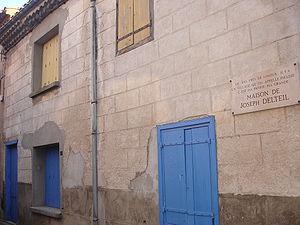
France, Aude (11), Pieusse, Maison de joseph Delteil
Joseph Delteil est un écrivain et poète français né le 20 avril 1894 à Villar-en-Val dans l'Aude et mort le 12 avril 1978 à Grabels dans l'Hérault.
Pieusse est une commune française, située dans le département de l'Aude en région Occitanie.